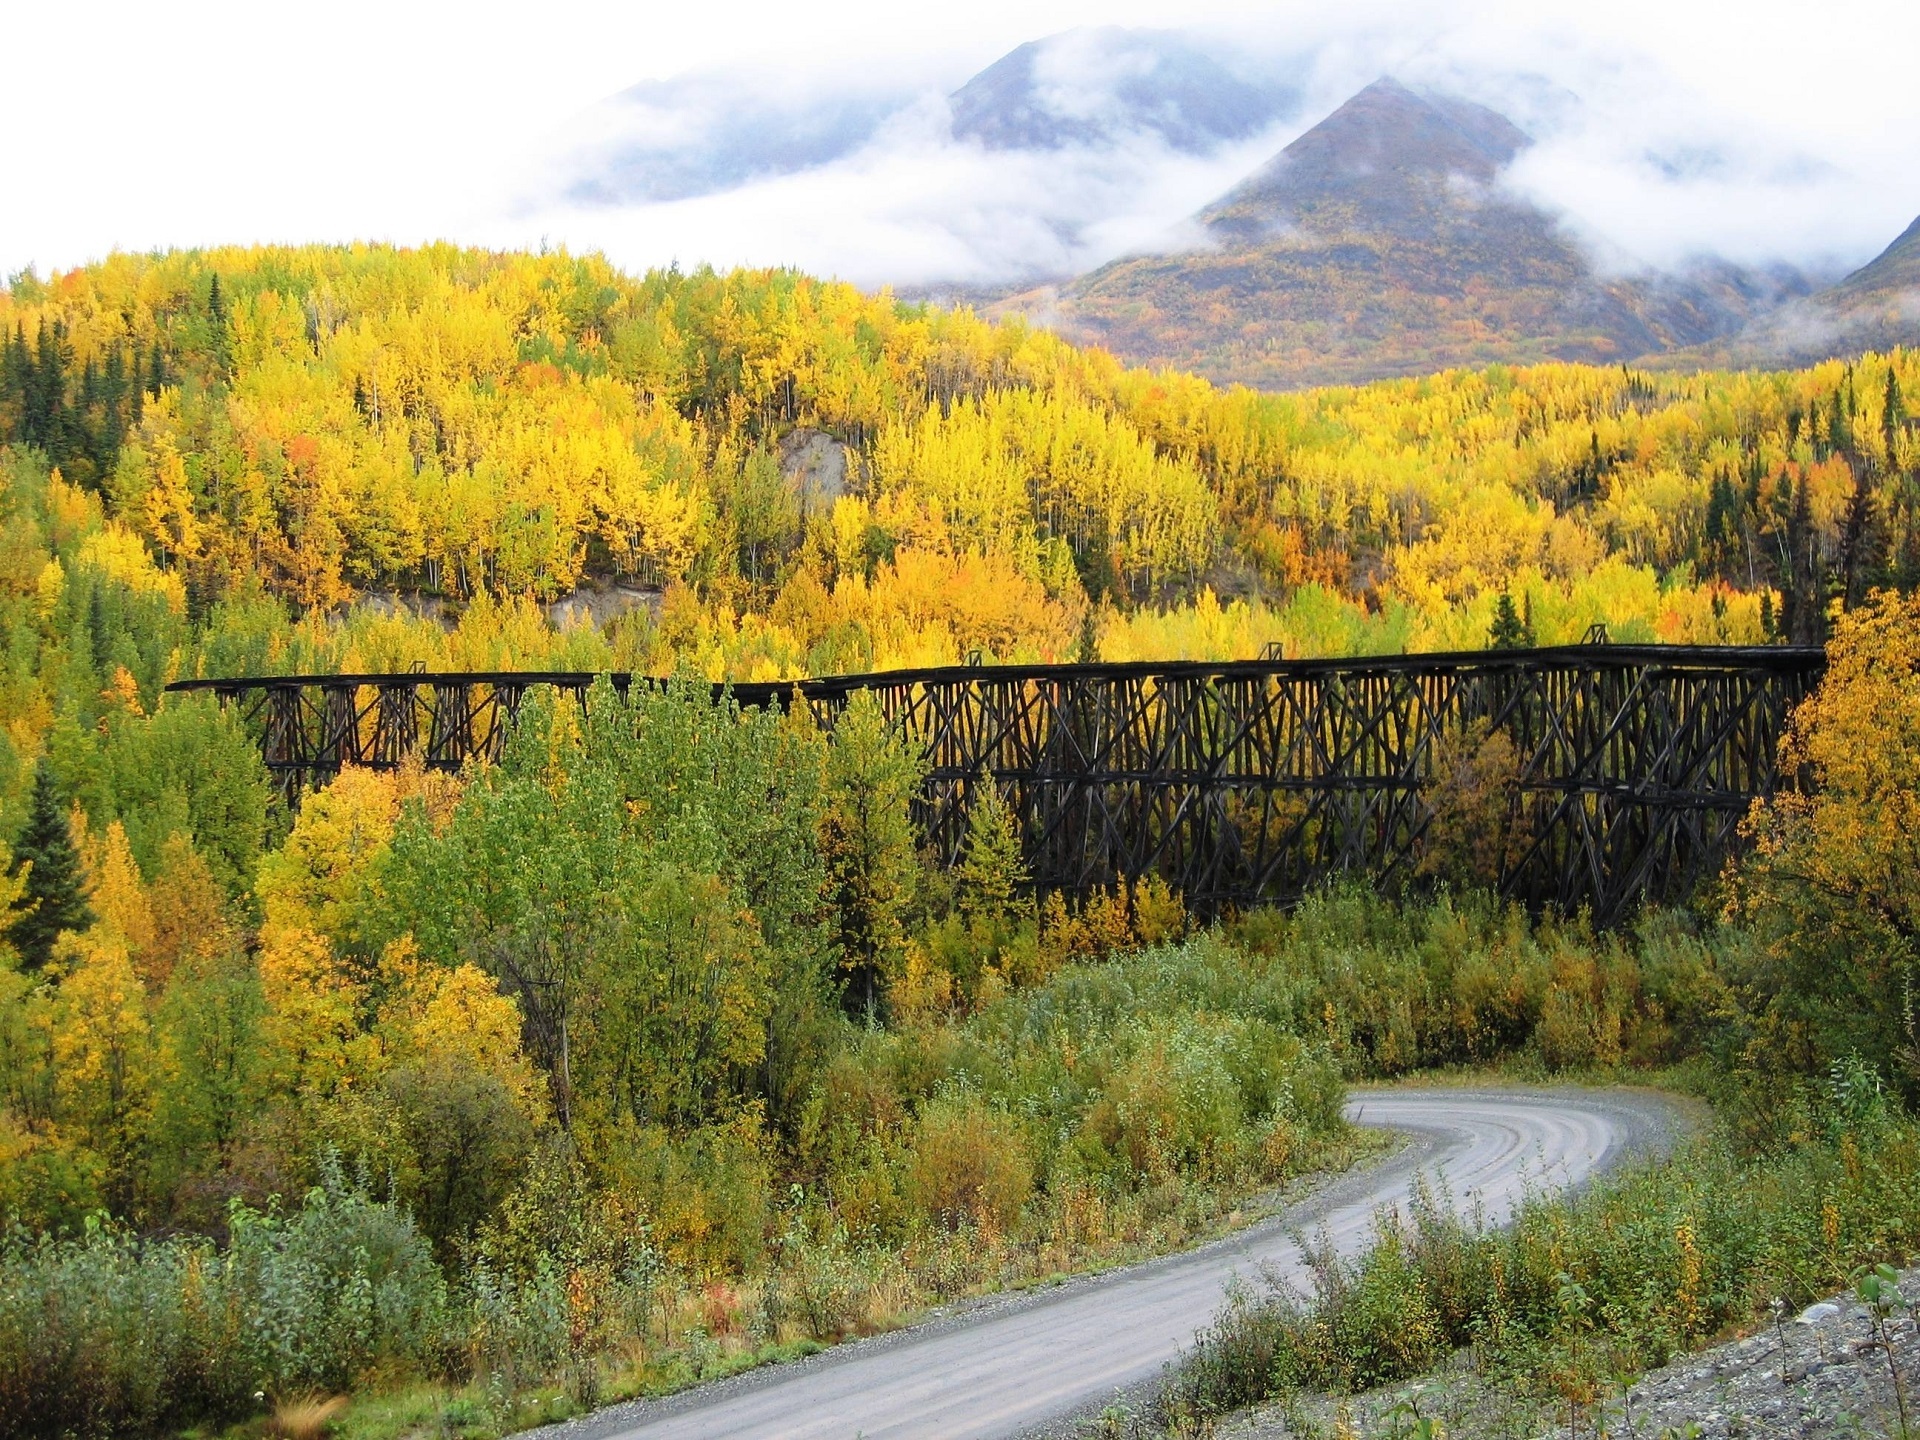
landscape, tree, wilderness, mountain, bridge, meadow, prairie, leaf, hill, valley, mountain range, autumn, season, trees, leaves, hills, clouds, alaska, fall colors, ecosystem, rural area, st elias national park and preserve, wrangell, gilahina trestle, woody plant, mountainous landforms